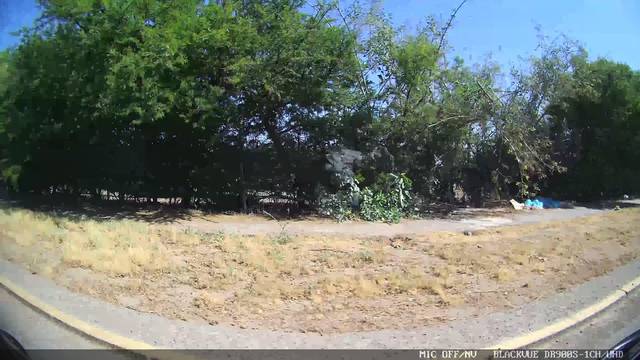
Region: Chile
Coordinates: -33.423, -70.784